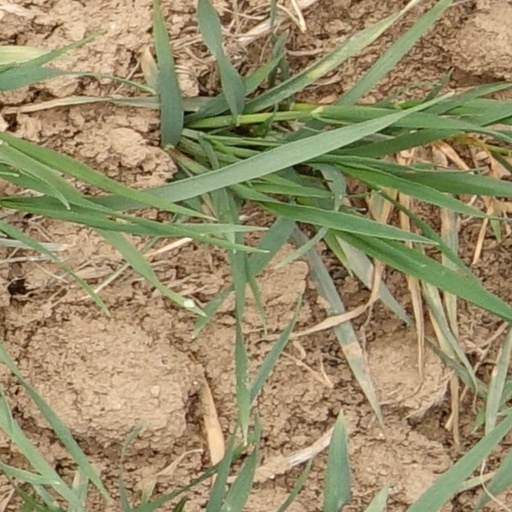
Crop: wheat